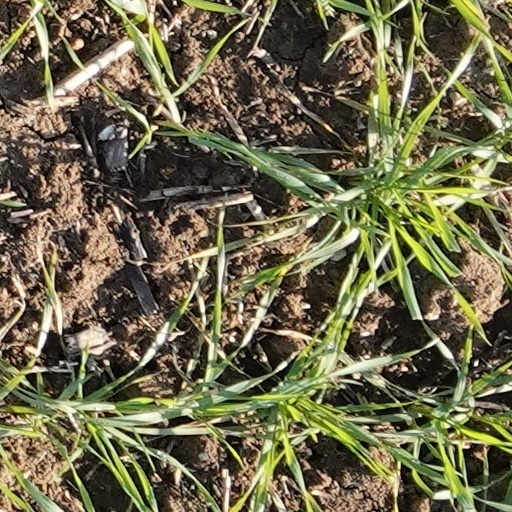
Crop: wheat